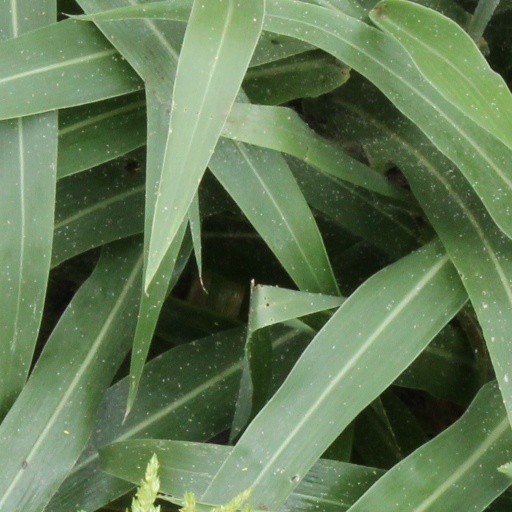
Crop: sorghum